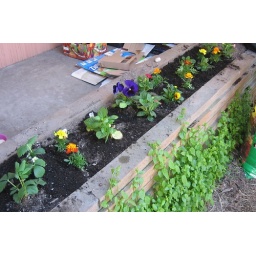
this is the planter in front of the house. it's normally full of sand and cat poop...hopefully my pansies and marigolds survive!